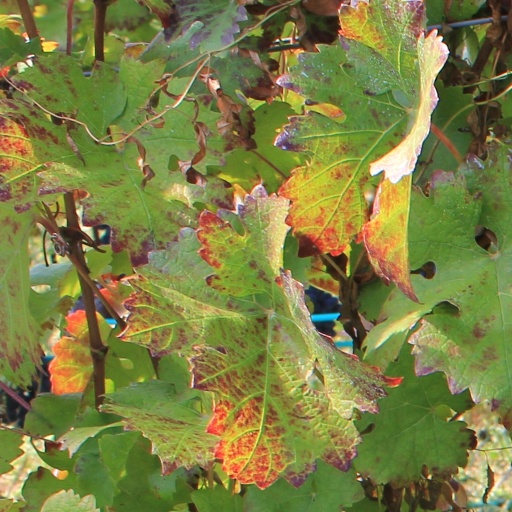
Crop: grape